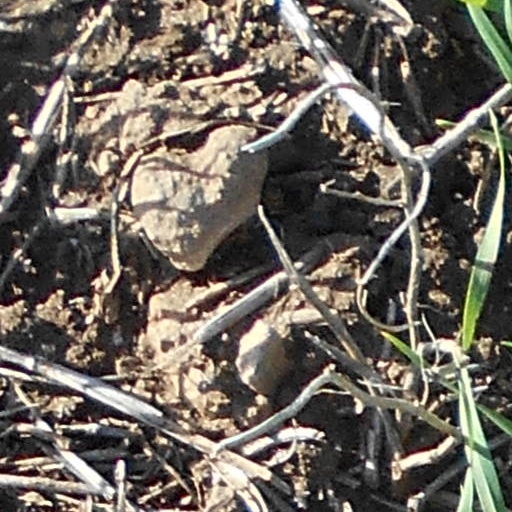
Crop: wheat